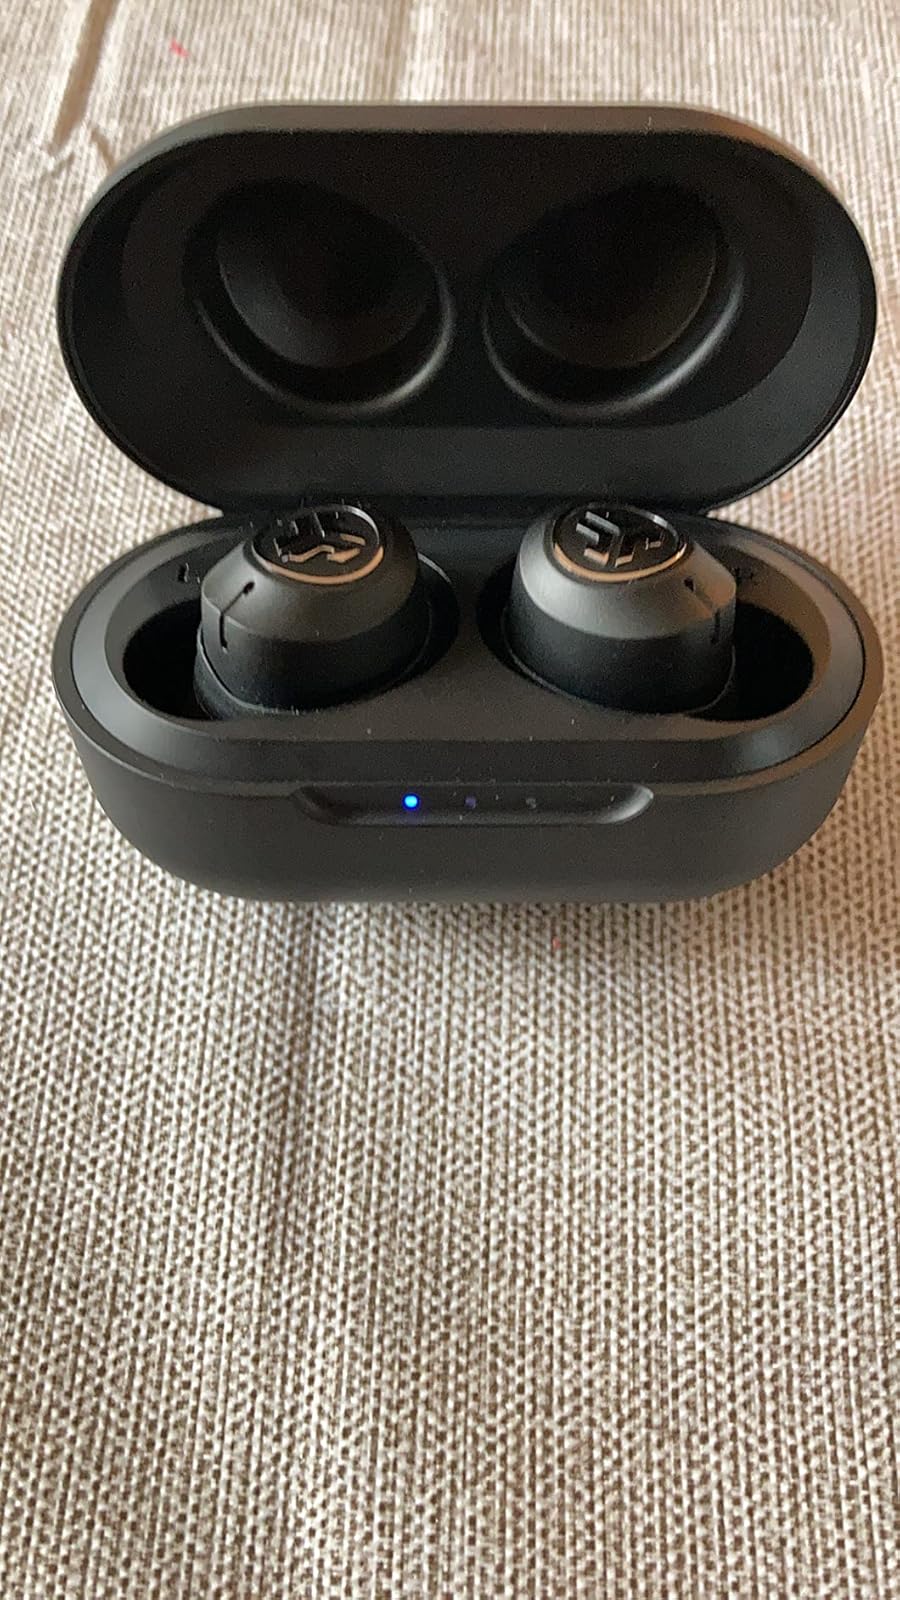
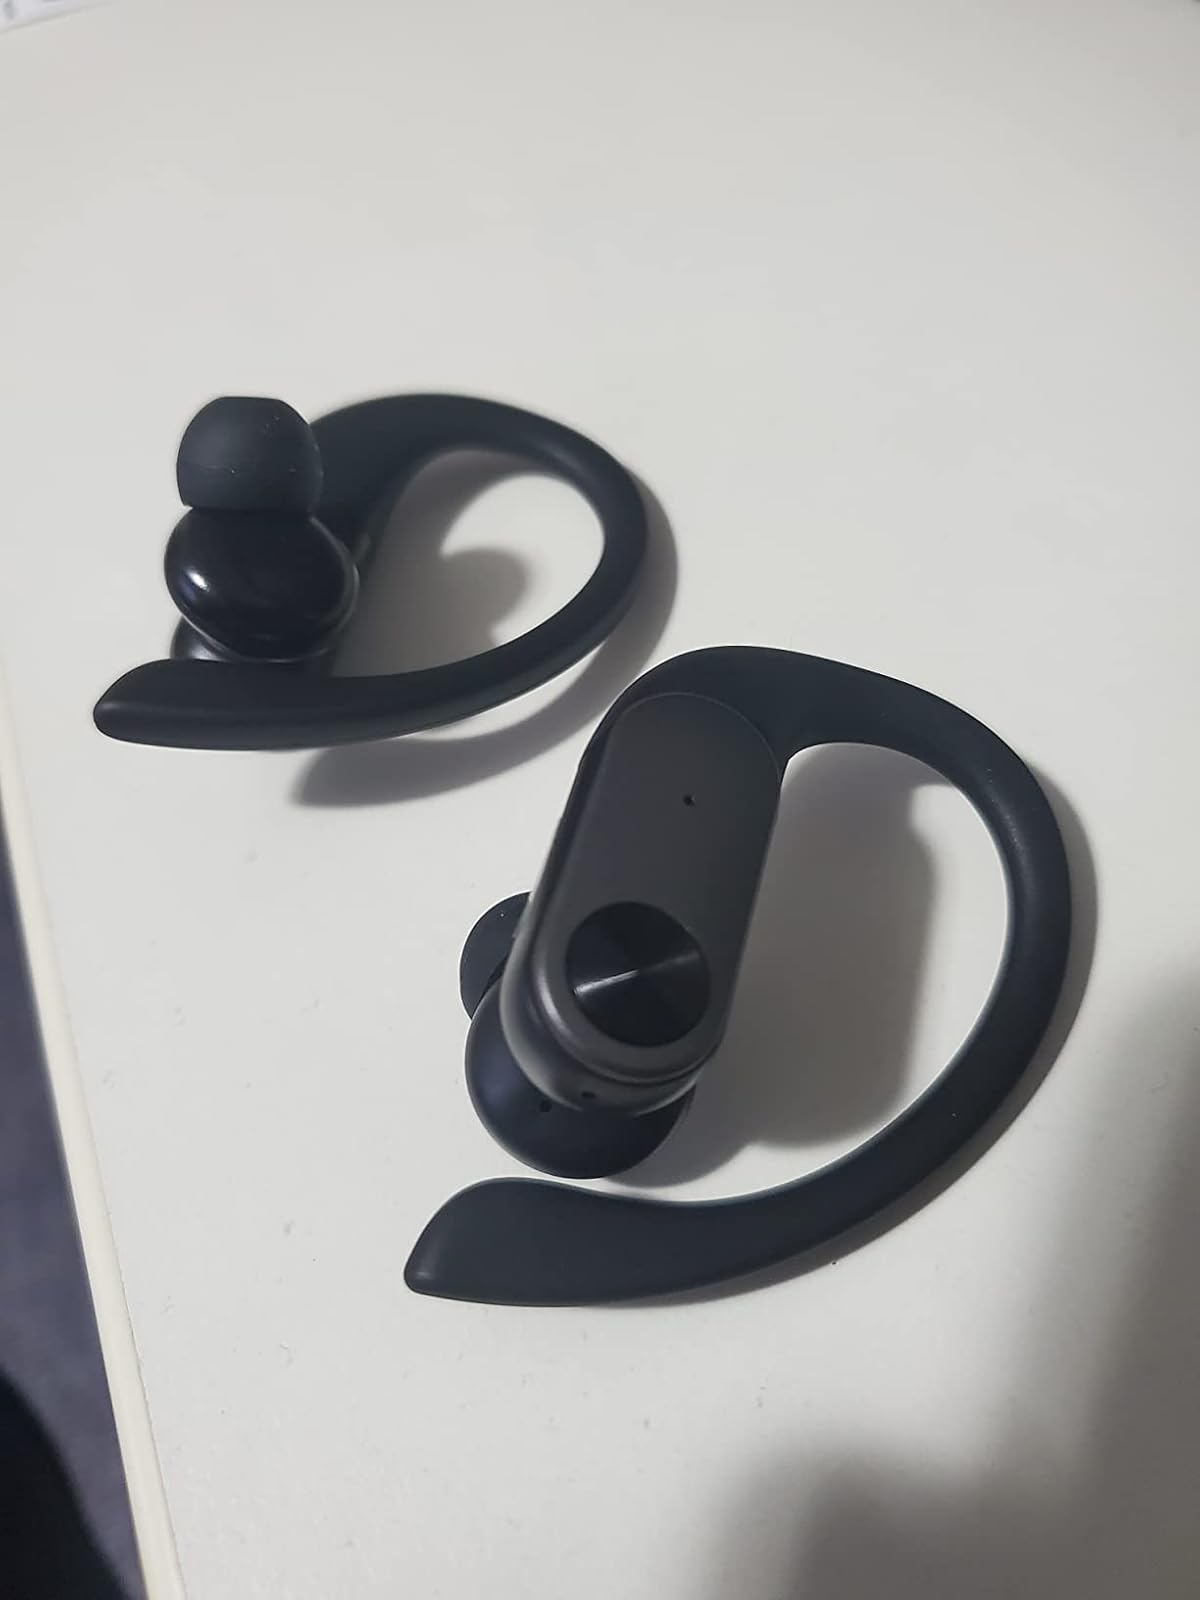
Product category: earbuds
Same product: no